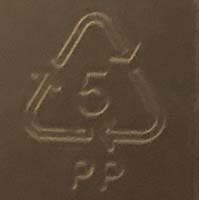
Plastic recycling code class: 5_polypropylene_PP